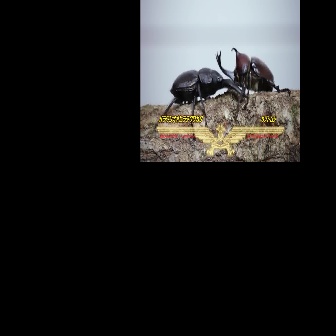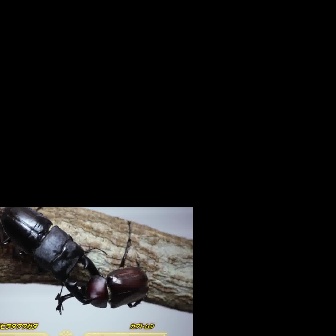
  Please identify the target specified by the bounding box [215,46,290,122] in the first image and locate it in the second image. Return the coordinates in [x_min,y_min,x_max,y_max] format.
Answer: [54,220,149,314]